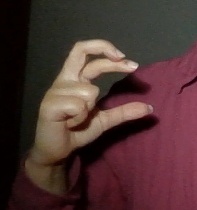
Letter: thal